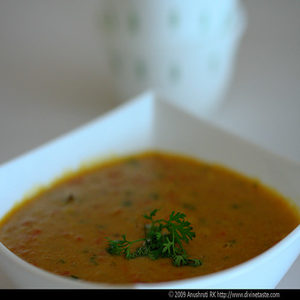
Dish: dal